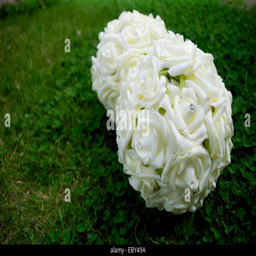
white bridal flowers against a green grass background